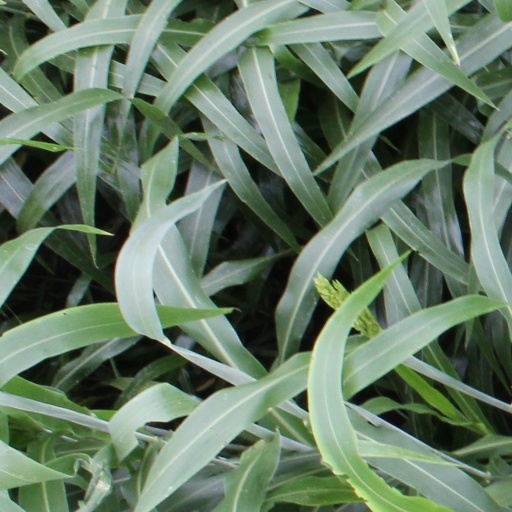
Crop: sorghum